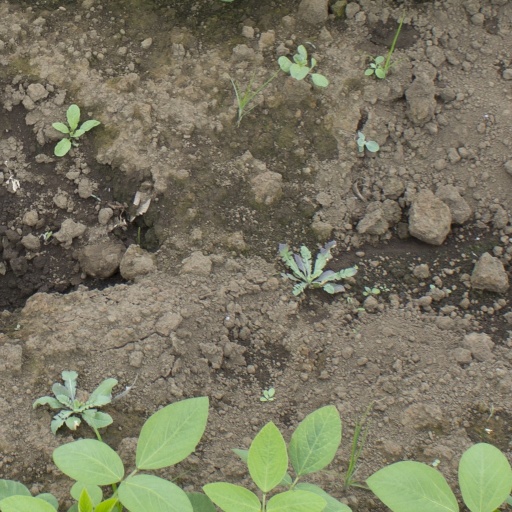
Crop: soybean